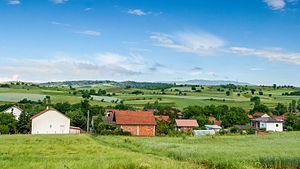
Tekiya est un village du nord de la Macédoine du Nord, situé dans la municipalité d'Ilinden. Le village comptait 651 habitants en 2002.